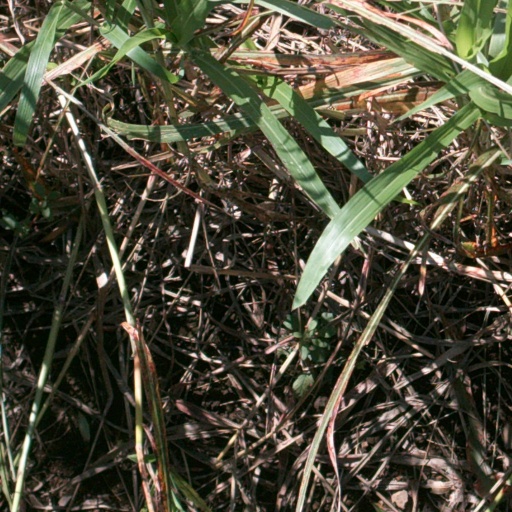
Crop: sorghum